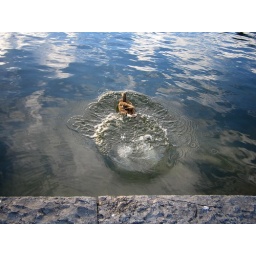
this is picture of a duck i got in action ,just on time when he was jumping in the lake.